Mischief Makers

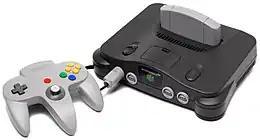
The Nintendo 64 controller is the light gray controller with three handles for the player's two hands. It has red, green, blue, and yellow buttons, an analog stick, and a directional pad. The controller is plugged into the charcoal gray Nintendo 64 with a light gray cartridge inserted. The sleek console is convex on its top and has two power switches and four controller ports.

Treasure began to develop "Mischief Makers" in mid-1995, before the Nintendo 64's launch in mid-1996. At the time, little was known about the prototype console's future final technical specifications, graphics implementation, and development kit, but were nevertheless interested in the console and its improved "pixel quality". Historically, Treasure developed games exclusively for Sega consoles, which made "Mischief Makers" its first release for a Nintendo console. Choosing the Nintendo 64 was a hardware-based decision; the Nintendo 64 Game Pak cartridges were more expensive than CD-ROMs, but they loaded data instantly and were thus more conducive for action games such as this. However, Treasure CEO Masato Maegawa said that development for the Nintendo 64 had a harsher learning curve than even the Sega Saturn. Other than the special attention required to build a single boss in 3D, the team did not use features specific to the Nintendo 64 hardware.